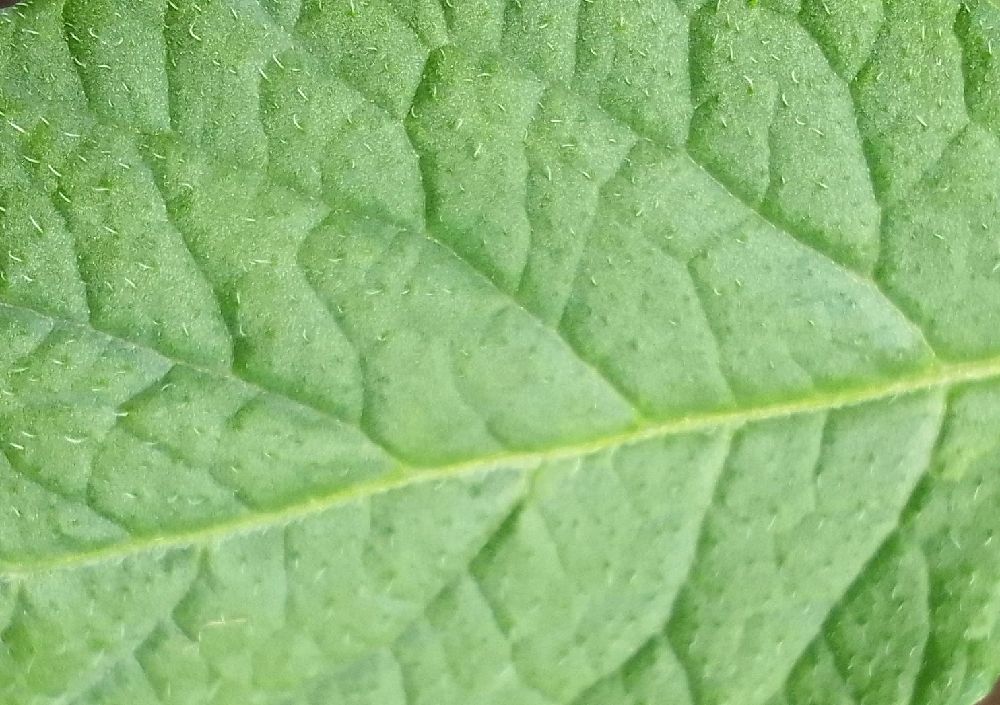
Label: Healthy